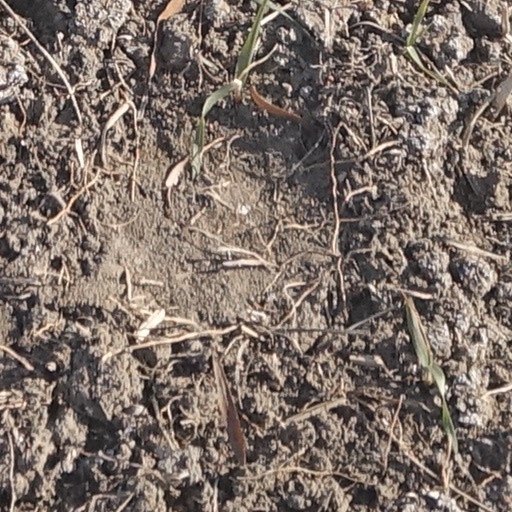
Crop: wheat